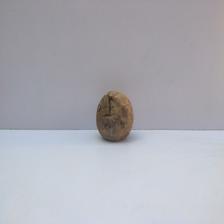
Size: Spoiled